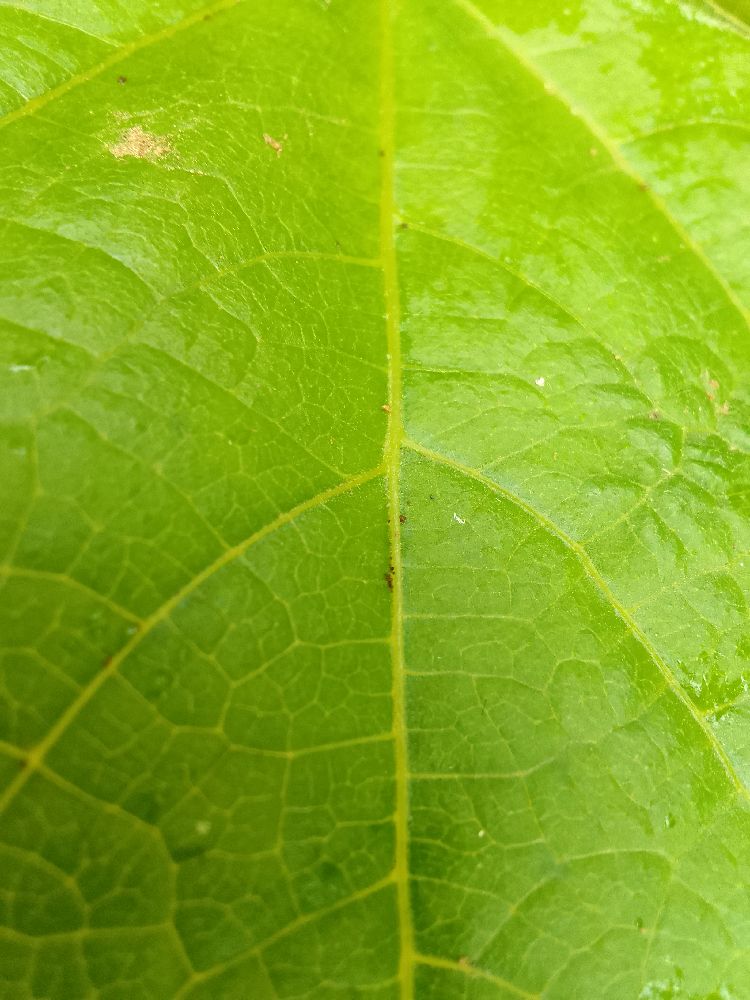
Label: healthy